Rainbow Islands: The Story of Bubble Bobble 2

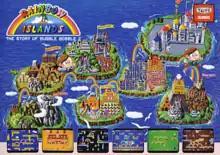
Arcade flyer

is a 1987 arcade video game developed and published by Taito, with the arcade version licensed to Romstar for North American manufacturing and distribution. The game is the sequel to "Bubble Bobble" from the previous year, and it is the second of four arcade games in the series (followed by "Bubble Symphony" and "Bubble Memories", but itself has two direct sequels: "Parasol Stars" and "Bubble Bobble Part 2"). The game was ported to home computers and home video game consoles.